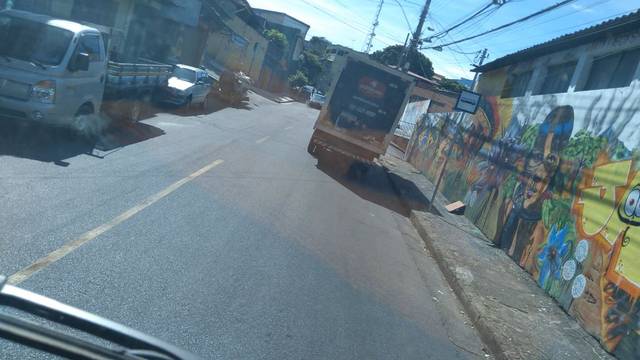
Region: Brazil
Coordinates: -19.878, -43.914